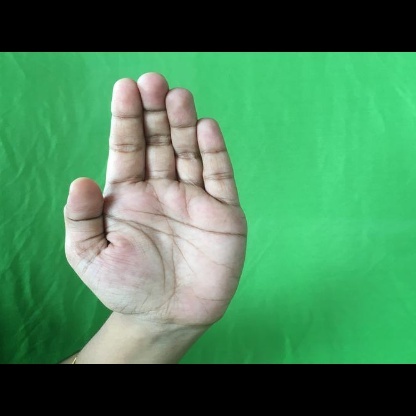
Mudra: Sarpasirsha